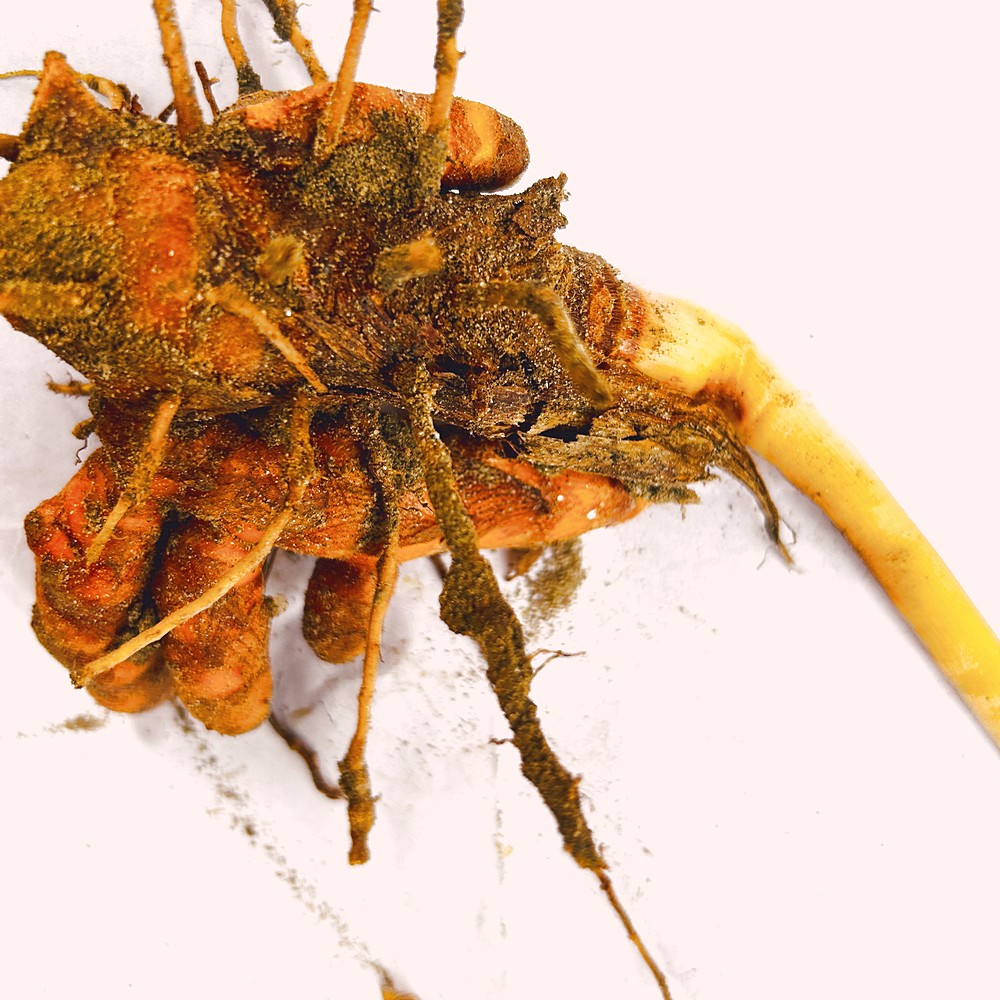
Label: Rhizome Healthy Root